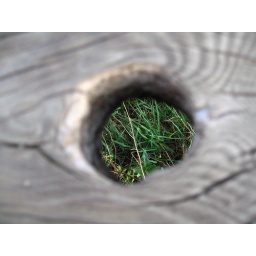
focused through hole in bridge on bike in Medicine Hat, AB Canada